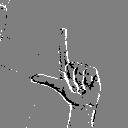
ASL letter: l